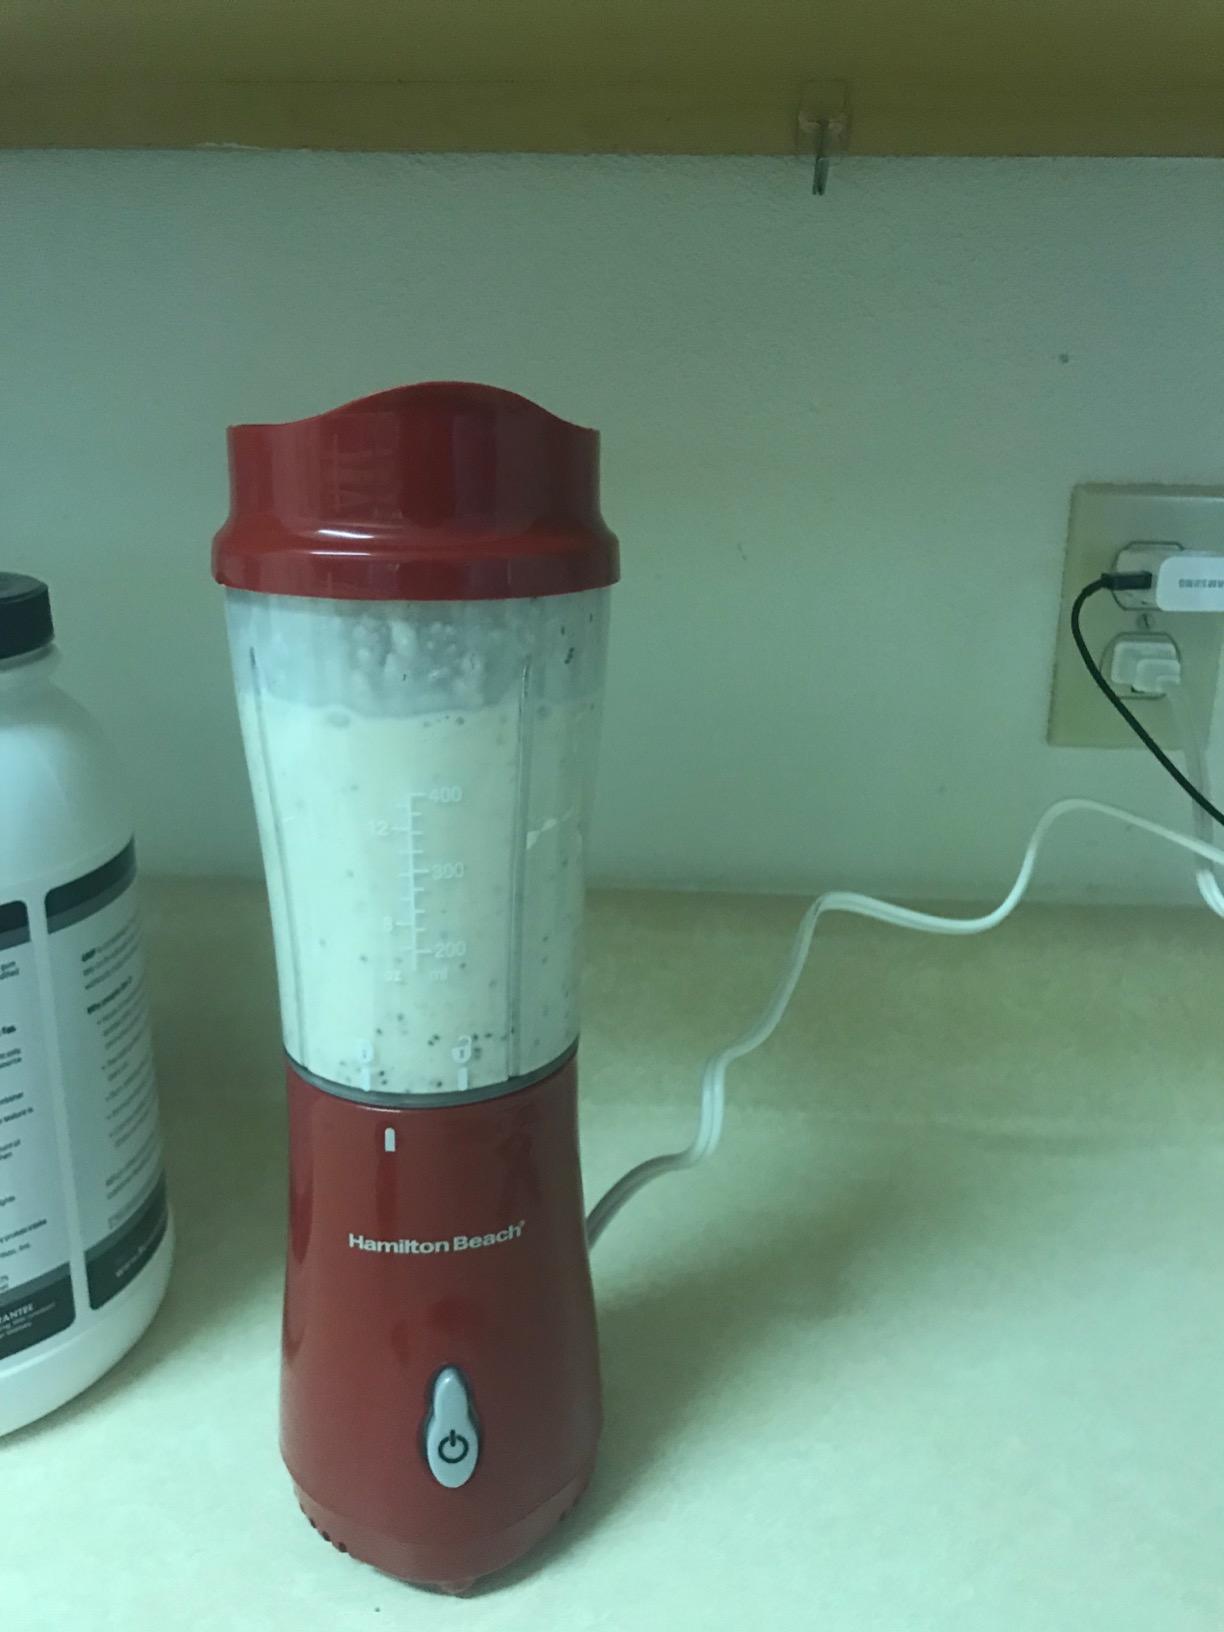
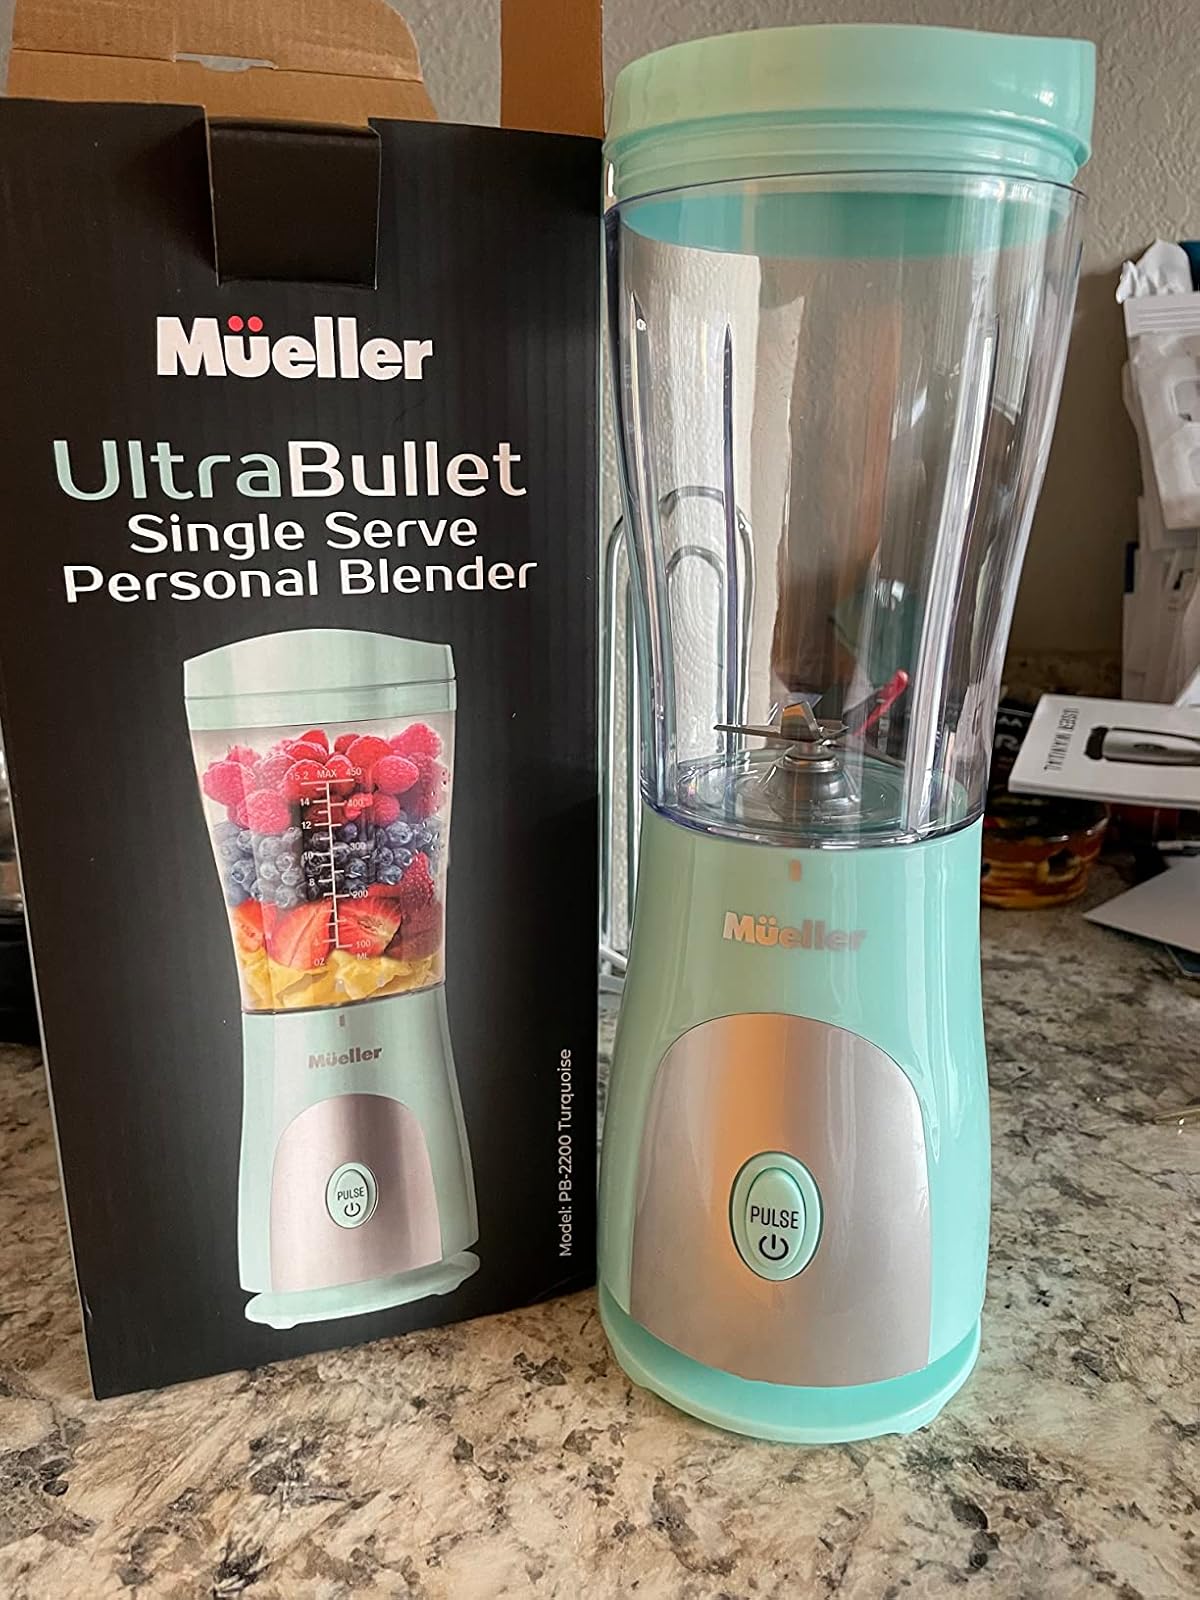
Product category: items_blender
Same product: no